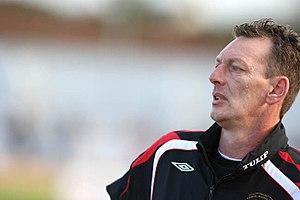
Alan McDonald, né le 12 octobre 1963 à Belfast et mort le 23 juin 2012 à Lisburn, Irlande du Nord, est un footballeur international nord-irlandais reconverti entraîneur.